Cross-correspondences

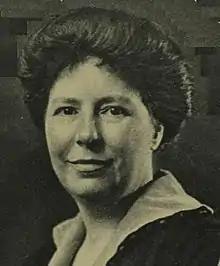
Winifred Coombe Tennant, a medium involved in the cross-correspondences.

The cross-correspondences refers to a series of automatic scripts and trance utterances from a group of automatic writers and mediums, involving members of the Society for Psychical Research (SPR). According to psychical researchers the correspondences when put together convey intelligible messages either from spirits of the dead or telepathy.